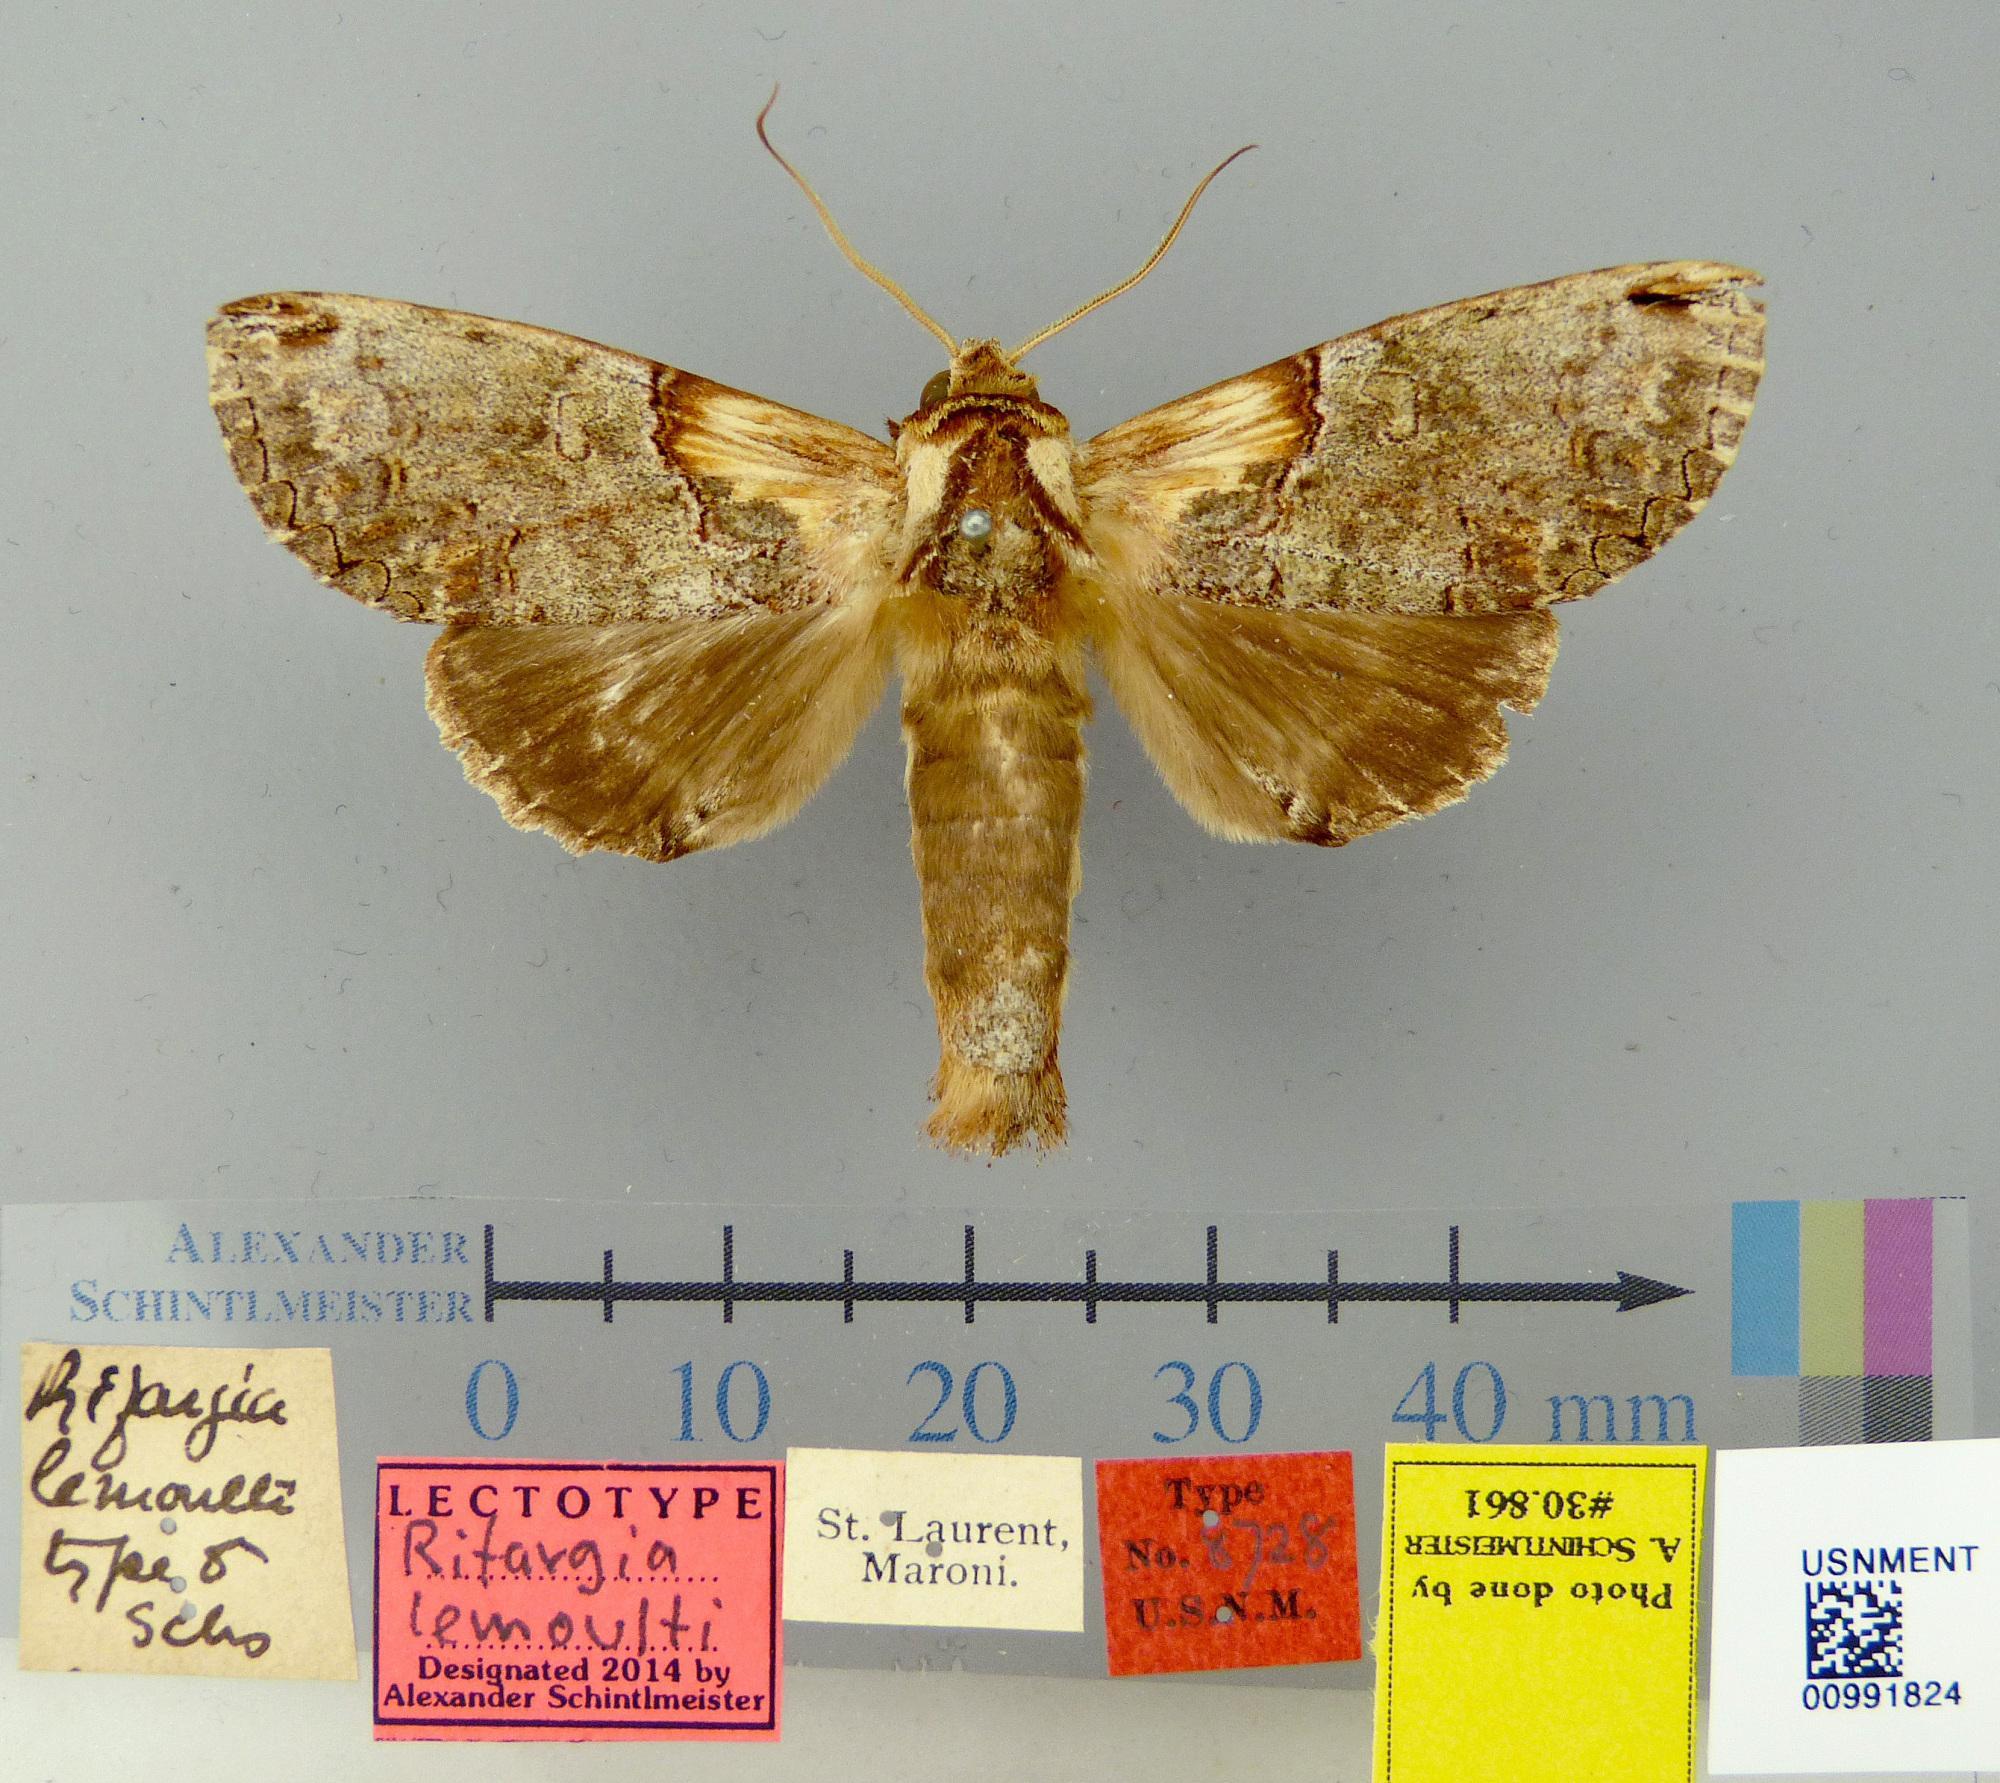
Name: Rifargia lemoulti
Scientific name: Rifargia lemoulti Schaus, 1906
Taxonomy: Animalia, Arthropoda, Insecta, Lepidoptera, Notodontidae
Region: [Not Stated]
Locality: St. Laurent, Maroni, French Guiana, France
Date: [Not Stated]